Kevin Hearn

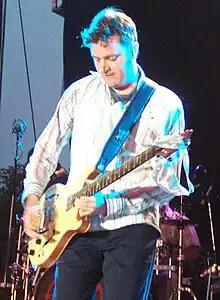
Hearn performing in 2003

Shortly after the recording of "Stunt", Hearn was diagnosed with chronic myelogenous leukemia. He began treatment at the same time the band was shooting the video for "One Week", and as such, does not appear in many of the shots. He was hospitalized in Toronto while the band continued to tour in support of the new album. Several of the band's friends filled in at different points (including Chris Brown, Andy Creegan, and Greg Kurstin). Hearn ultimately required bone marrow transplants from his brother Sean Hearn, and eventually his cancer went into remission. He rejoined the band in 1999, though still dealing with the effects of the disease. He also released another solo album, called "H-Wing" (named for the hospital wing he was in when he wrote most of the songs) which centered on his illness. This time his album was performed with his band, Kevin Hearn & Thin Buckle.